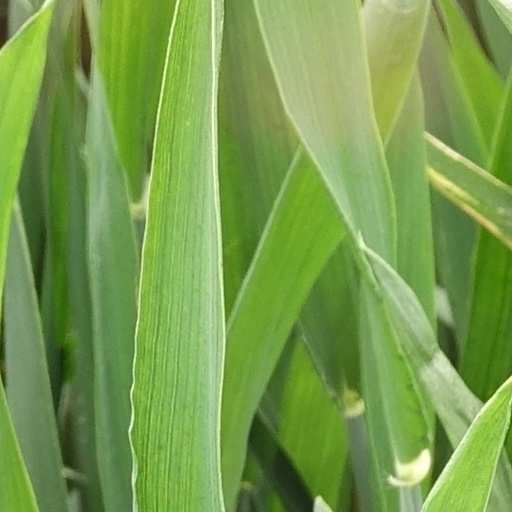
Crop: wheat